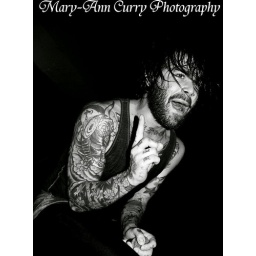
this was taken at the sky eats airplane show in pensacola at the legion on 5.25.09